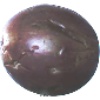
Label: passion_fruit